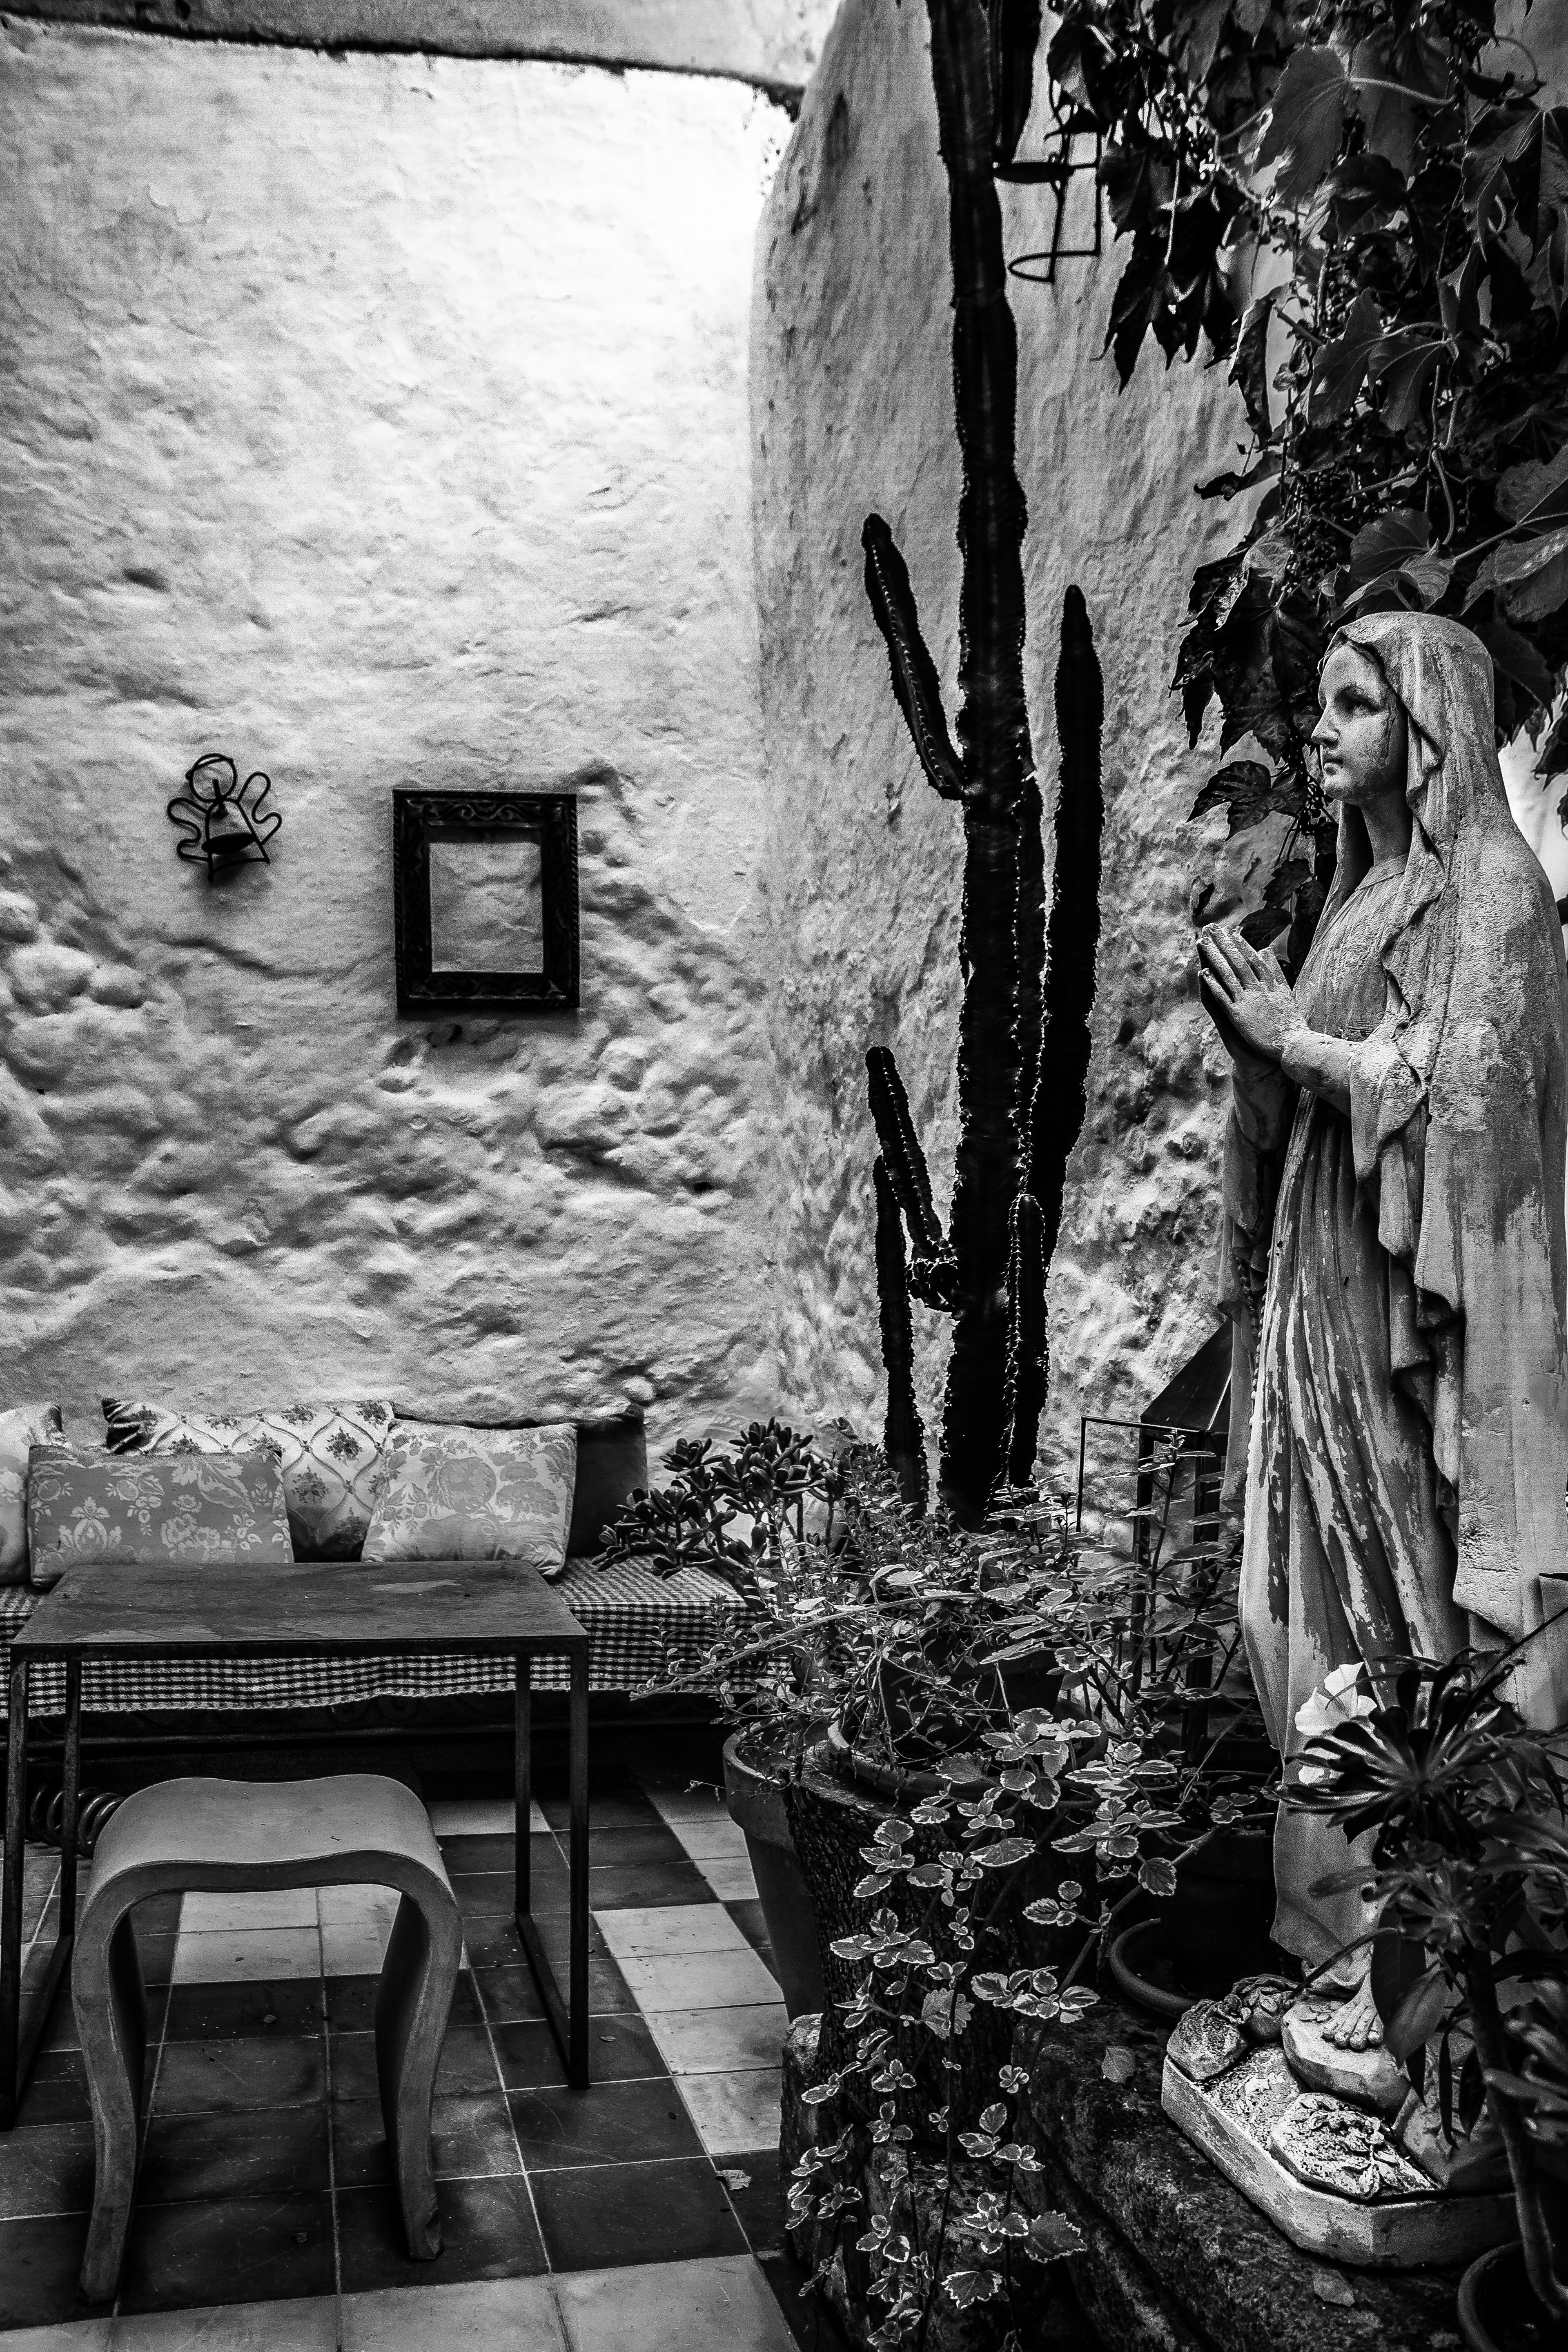
black and white, white, photography, black, monochrome, art, temple, photograph, monochrome photography, ancient history